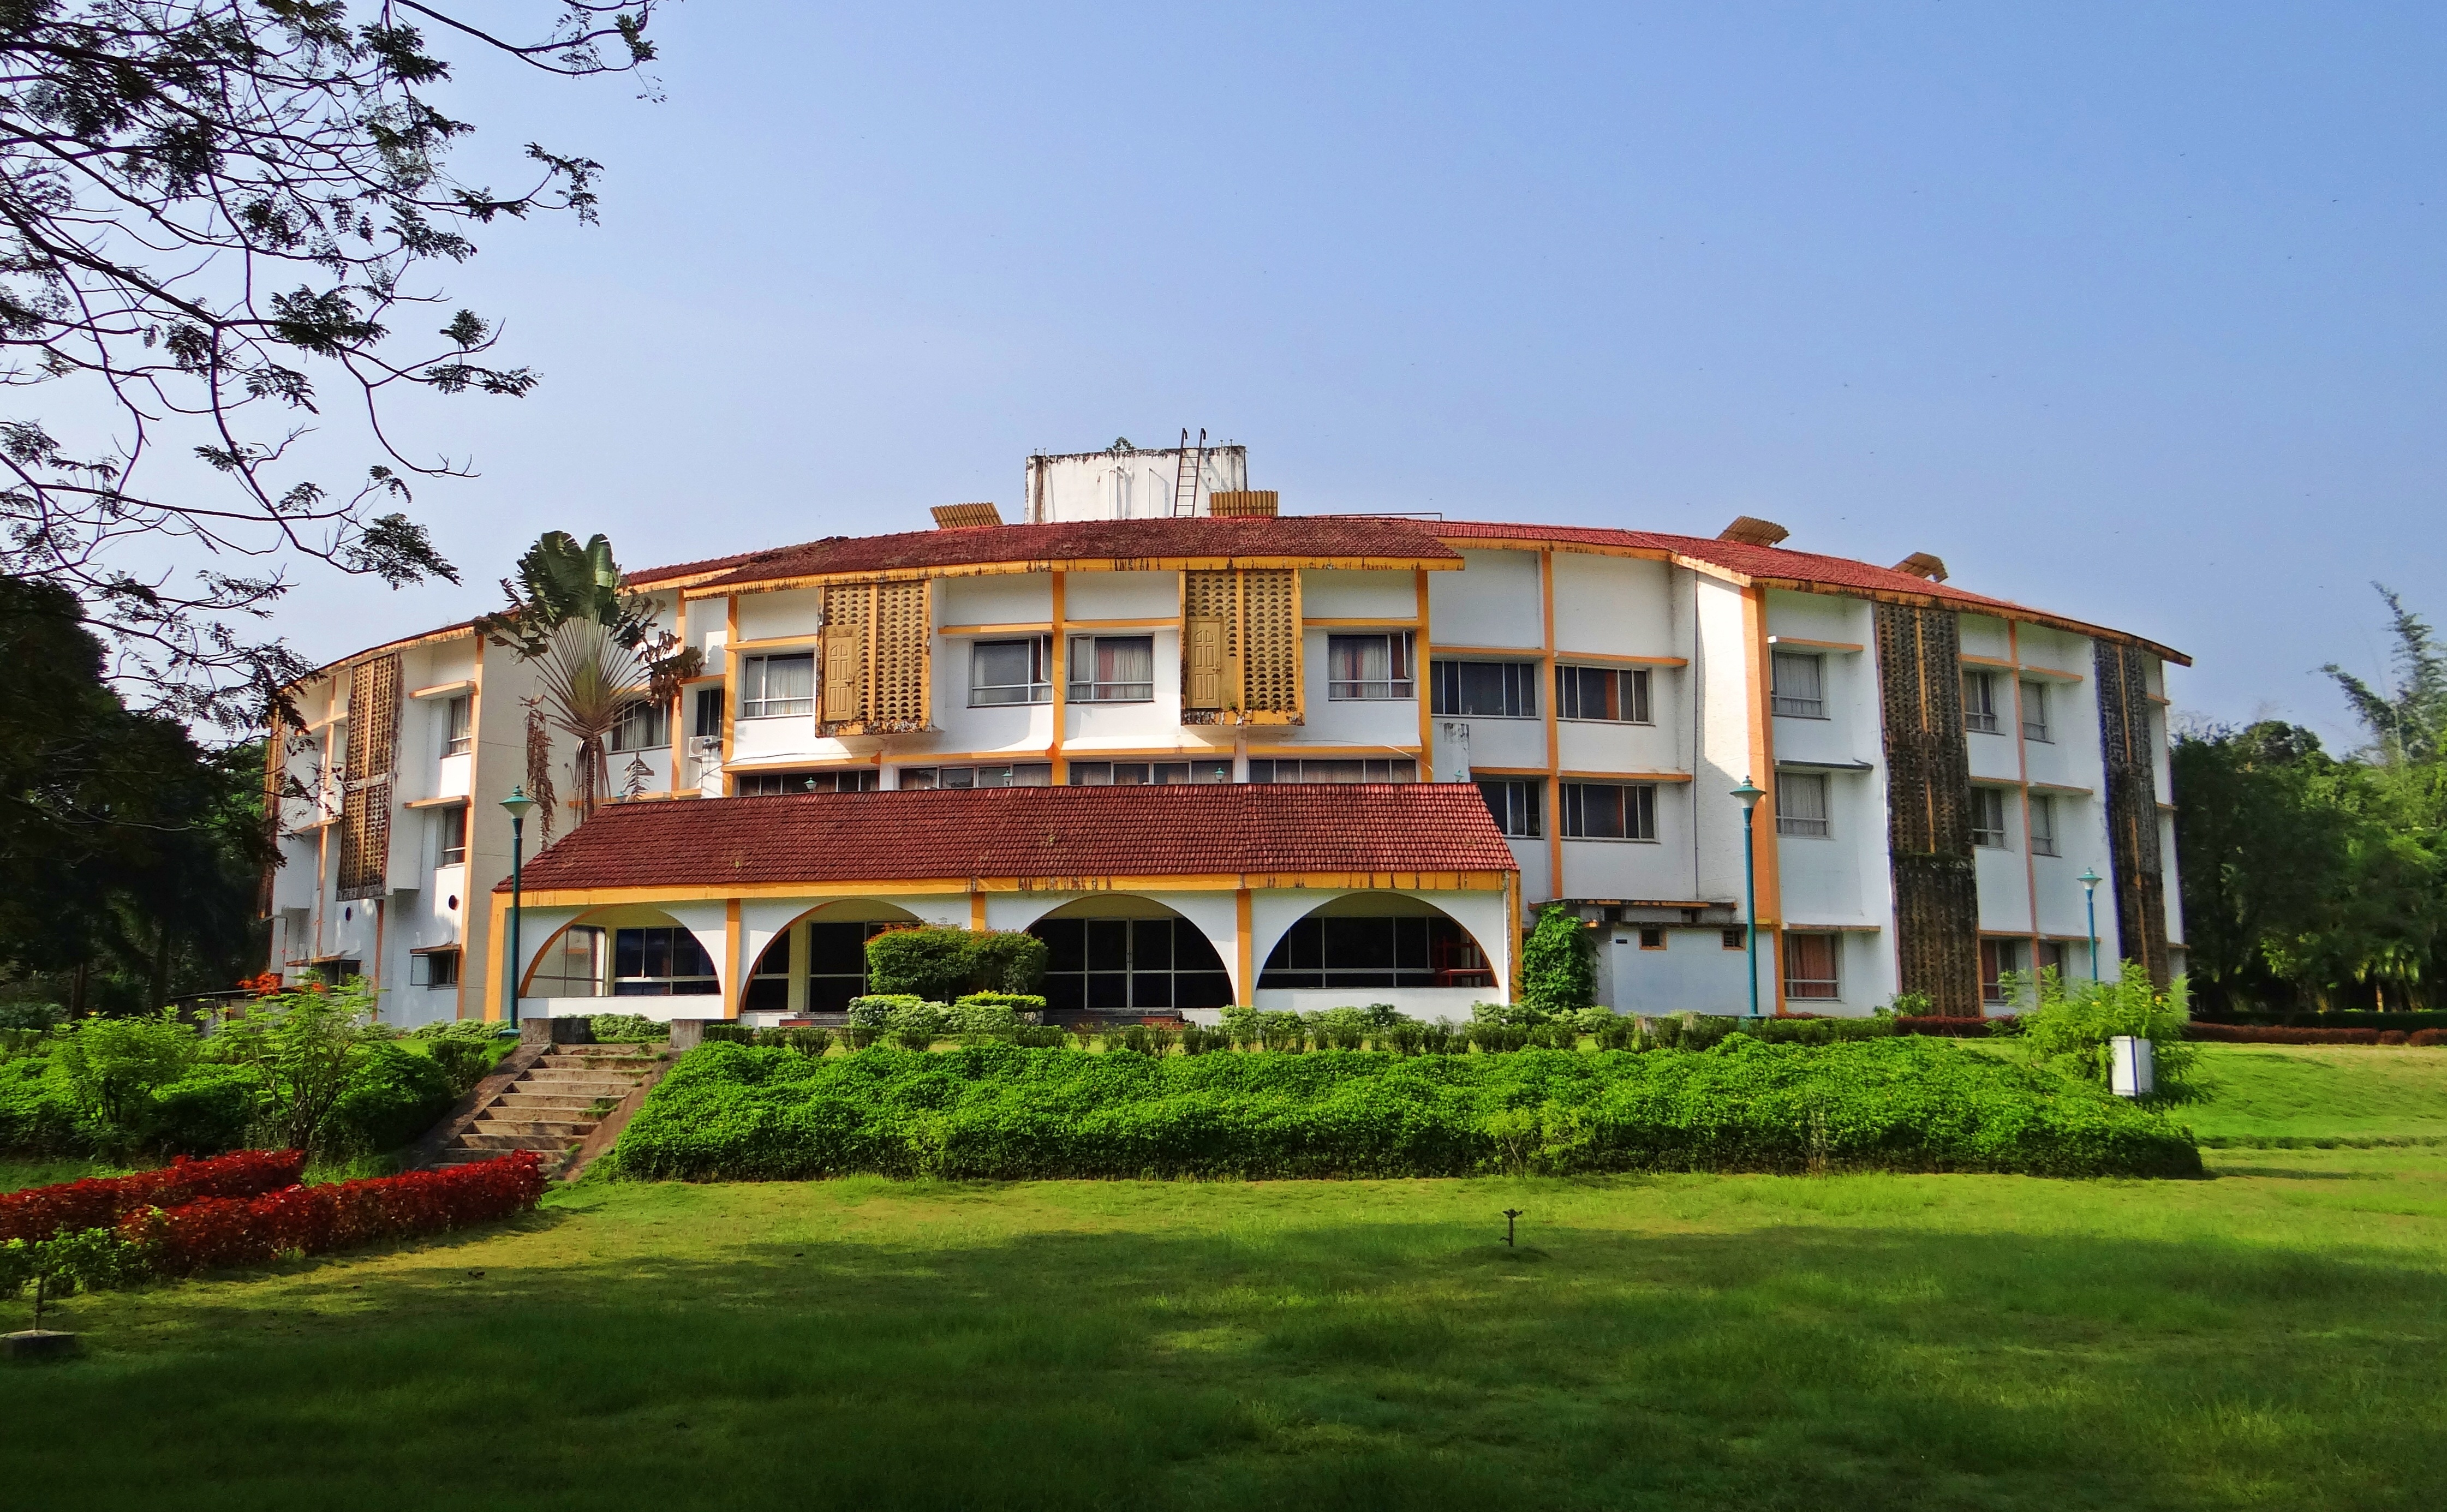
lawn, villa, mansion, house, building, home, facade, property, resort, india, estate, hacienda, neighbourhood, manor house, real estate, guest house, vacation home, residential area, kaiga, nisarga, npcil